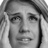
Emotion: neutral